Ashby, Massachusetts

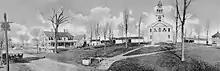
Ashby Common, 1900s

The South Village area, also referred to on some historic maps as the "Mill Village", is the area surrounding the outlet of the Ashby Reservoir. This small section of town was home to a gristmill and some limited mill housing that was constructed by Ephraim Hayward "circa" 1800. There are two buildings that still exist to this day on the property now owned by Middlesex County Foundation. The property remains in operation by Camp Middlesex as a seasonal 4-H camp. The mill buildings, dam and bridge have been maintained over the years with the bridge over the spillway being replaced in the 2000s. The mills changed hands multiple times during their operation, eventually being operated by William O. Loveland, who continued to run the sawmill and retrofitted the gristmill to produce electricity. Loveland is believed to have been the person to convince the Board of Selectmen to construct poles and run electric power to light the center of town around 1902. The mills were eventually closed in the 1920s.